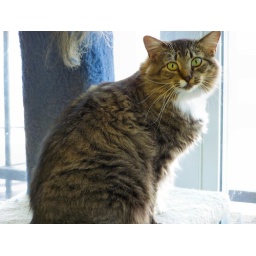
Chuckles in the window seat